Question: Please indicate a possible affordance area of cup that can be used for holding
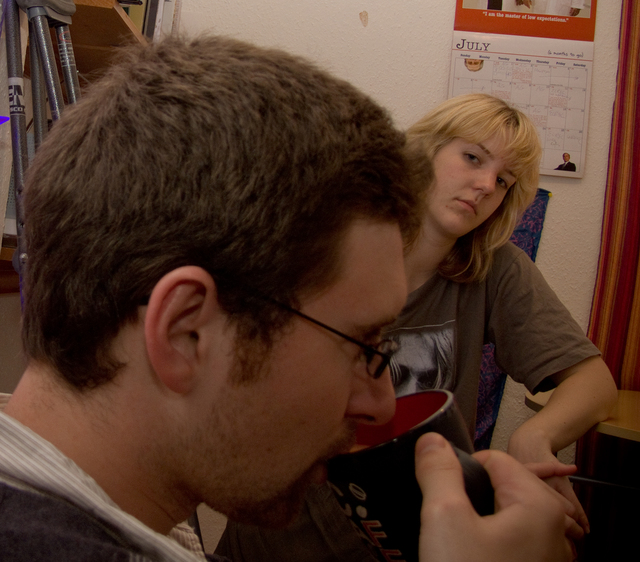
Answer: [306.5, 380, 505.5, 562]